FreightCar America

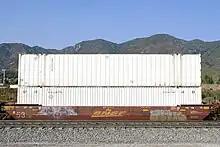
Wellcar

FreightCar America, Inc. is a manufacturer of freight cars for the railway industry. The company employs around 2,000 people, most of them at its 700,000 square foot manufacturing facility in Castaños, Mexico. In addition to the manufacturing facility, the company maintains a headquarters in Chicago and an engineering and parts facility in Johnstown, Pennsylvania.